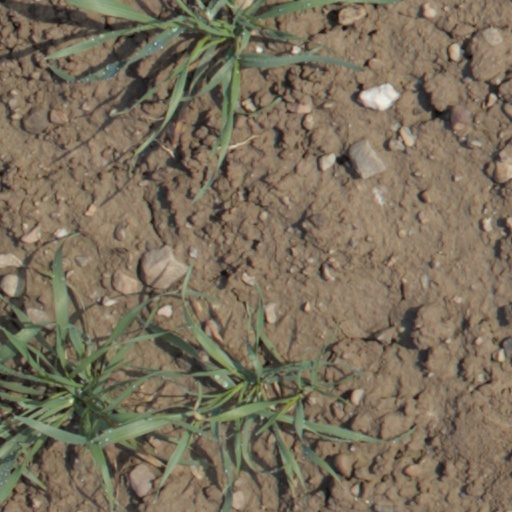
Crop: wheat